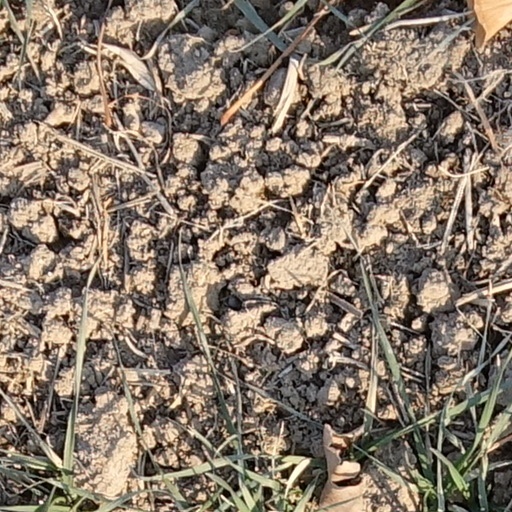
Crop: wheat